Elizabeth Eleanor Field

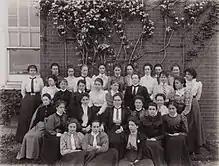
Chemistry staff and students c.1899 at the Royal Holloway College, University of London

Field left Cambridge to work for two years as assistant mistress (teacher) at Liverpool College for Girls from 1893 to 1895 before taking up the role of Lecturer and Head of Chemistry at the Royal Holloway College where she remained for the next nineteen years until 1913.